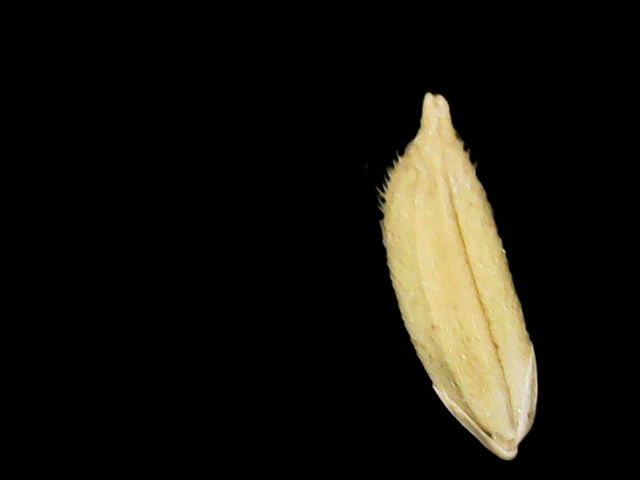
Rice variety: Binadhan12